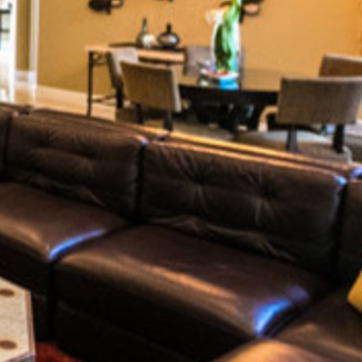
Material: leather